Johann Christian Peter Arckenhausen

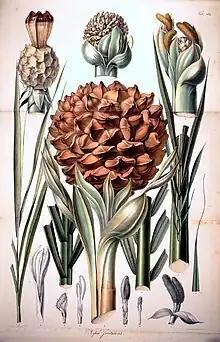

Johann Christian Peter Arckenhausen (3 September 1784, in Goslar – 28 April 1855, in Goslar) was a German drawing teacher, draftsman and natural history illustrator.